Golf on Fox

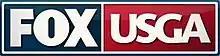
Fox USGA logo (2015–2019)

On August 6, 2013, Fox Sports announced a 12-year, $1.1 billion deal to broadcast the open tournaments and amateur championships of the USGA, including the U.S. Open, U.S. Senior Open, and U.S. Women's Open, beginning in 2015. Fox would replace NBC and ESPN as the rightsholders of the events. NBC's lead analyst Johnny Miller expressed disappointment at the loss, saying that he "had a feeling" NBC would not retain rights, and that Fox would not be able to "fall out of a tree and do the U.S. Open."